Corey Wagner

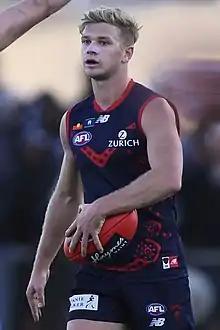
Wagner playing for Melbourne in July 2019

Corey Wagner (born 23 March 1997) is a professional Australian rules footballer who plays for the Fremantle Football Club, having previously played for North Melbourne and Melbourne in the Australian Football League (AFL). He is the younger brother of former Melbourne defender, Josh Wagner.